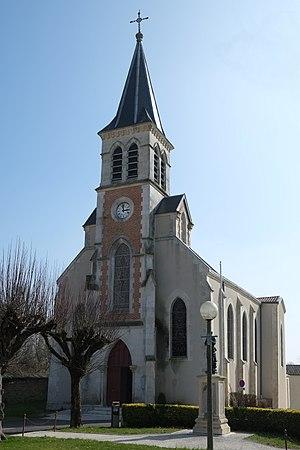
Église Saint-Germain à Saint-Germain-de-Marencennes Charente-Maritime France
Les églises de la Charente-Maritime présentent une grande diversité, d'une commune à une autre, et se distinguent par des styles et des périodes de construction différentes. De nombreux édifices témoignent cependant de l'épanouissement, aux XIᵉ et XIIᵉ siècles d'une forme d'art roman spécifique, appelée art roman saintongeais, caractérisée par une simplicité des formes et un décor sculpté, souvent très riche.
Saint-Germain-de-Marencennes est une ancienne commune du sud-ouest de la France située dans le département de la Charente-Maritime. Ses habitants sont appelés les Marancennais et les Marancennaises. Elle a fusionné le 1ᵉʳ mars 2018 avec Péré pour former la commune de Saint-Pierre-la-Noue.